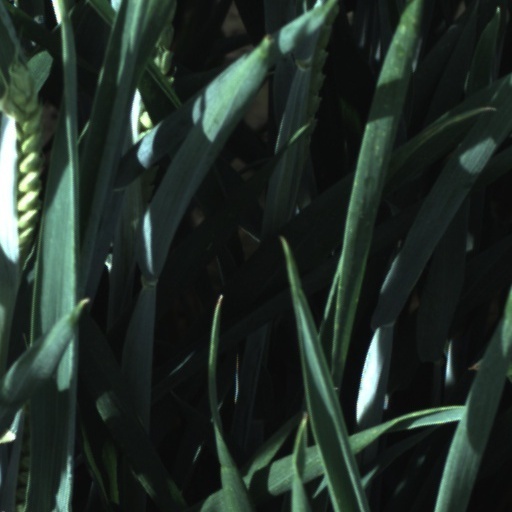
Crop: wheat